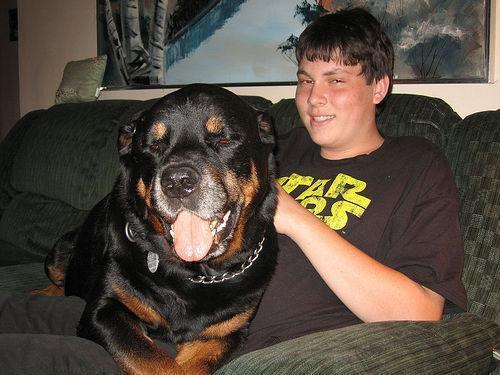
Rottweiler